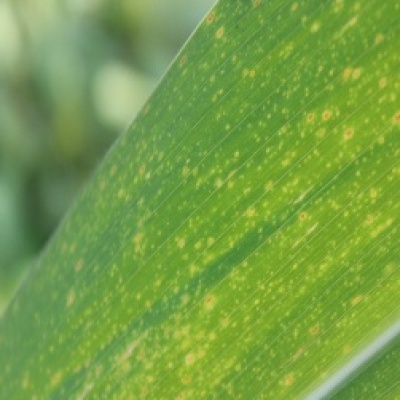
Label: Corn_(Maize)___Leaf_Spot